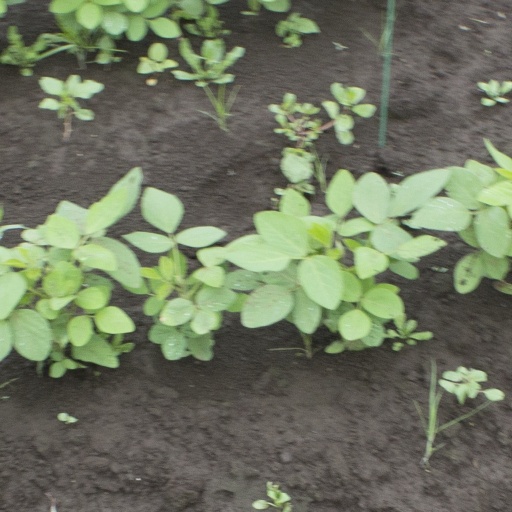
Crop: soybean